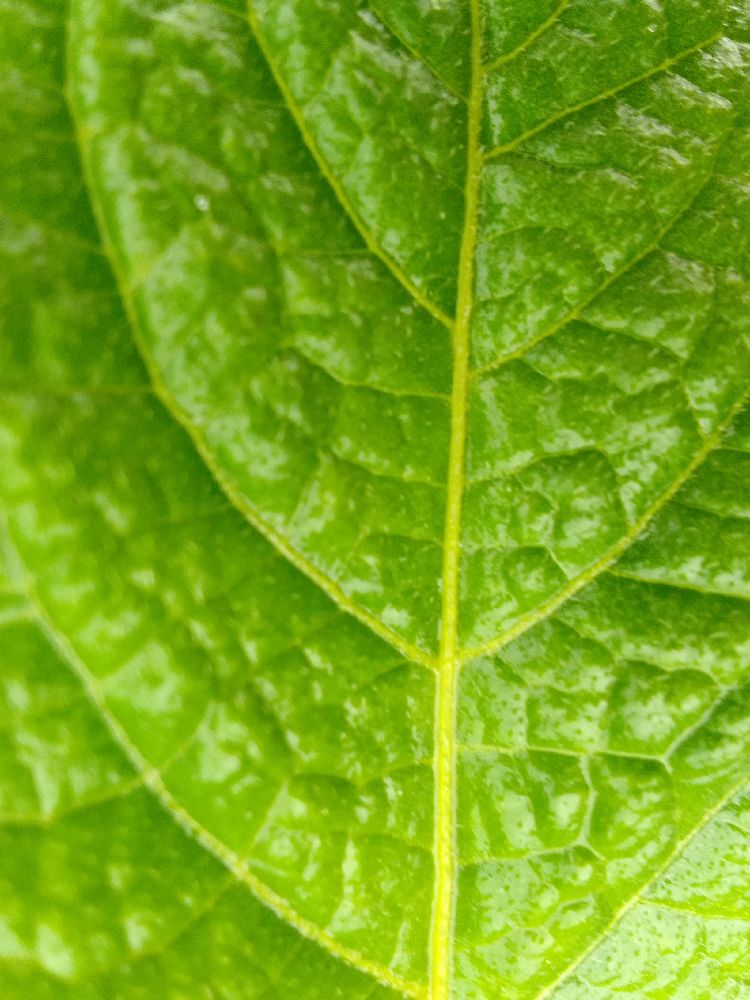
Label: Healthy